Guillaume Emmanuel Guignard, vicomte de Saint-Priest

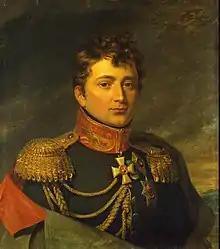
Guillaume Emmanuel Guignard by George Dawe

Guillaume Emmanuel Guignard, vicomte de Saint-Priest (4 March 1776, in Constantinople29 March 1814) was a French émigré general who fought in the Russian army during the French Revolutionary Wars and the Napoleonic Wars.